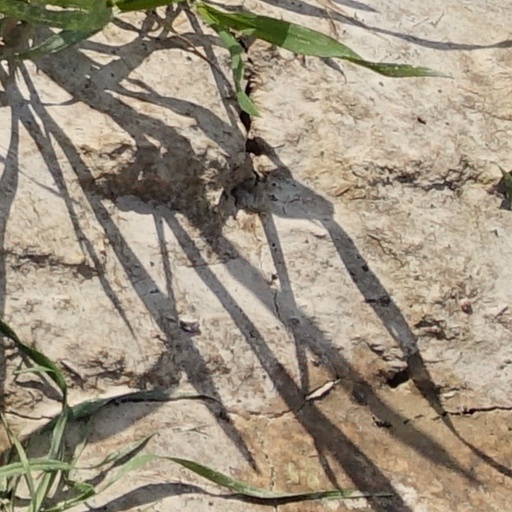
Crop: wheat